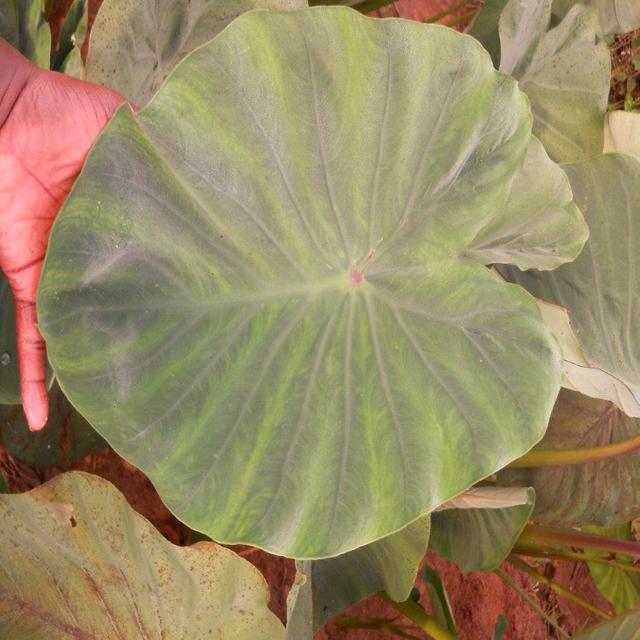
Label: Healthy